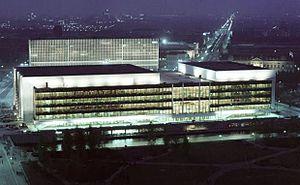
Le palais de la République était un bâtiment du centre de Berlin, capitale de l'Allemagne. Au moment de la division de la ville, il se trouvait dans la partie orientale, alors capitale de l'ex-république démocratique allemande. Ouvert en 1976, il fut le siège de la Volkskammer — le parlement est-allemand— et un important lieu culturel et de rencontre. En 2002, le Bundestag s'est prononcé pour sa destruction qui a commencé le 27 février 2006 et qui a pris fin le 2 décembre 2008.